Evaristo Coronado

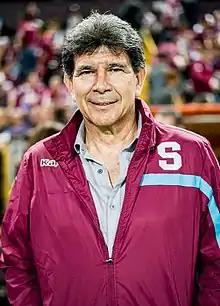

Evaristo Coronado Salas (born 13 September 1960) is considered the best Costa Rican football striker during the 1980s.